Maria de Villegas de Saint-Pierre

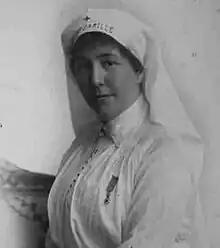
The Countess in the nursing uniform of the Saint-Camille Nursing School

Maria de Villegas de Saint-Pierre, also the Countess Maria Van den Steen de Jehay (1870-1941), was a Belgian writer who won the French literary prize for her 1912 novel, "Profils de gosses". She became a nurse and at the outbreak of World War I turned her family estate into a hospital. When the Germans seized her castle, she went to the front to nurse soldiers at the Hospital du Duc de Vendome near Calais and soon was transferred to the Élisabeth Hospital in Poperinge where she served as hospital director for three and a half years. After establishing the Belgian Civil Help Association, the Countess raised funds, organized and directed the association to support three hospitals, build two orphanages, run schools, provide inoculations and many other public health initiatives. She received many awards and honors, including the Order of the Belgian Crown, the Order of Leopold, the Order of the British Empire and the French Croix de Guerre.